Bali cattle

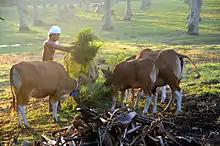

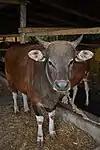
A Bali bull in Indonesia

Problems with the livestock include small birth and weaning weights, high calf mortality rates, slow growth rates, and low milk production.